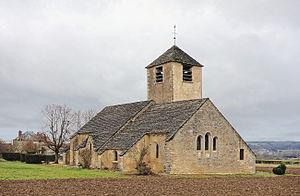
L'église Saint Jean Baptiste de Chassignelles.
Chassignelles est une commune française située dans le département de l'Yonne, en région Bourgogne-Franche-Comté.